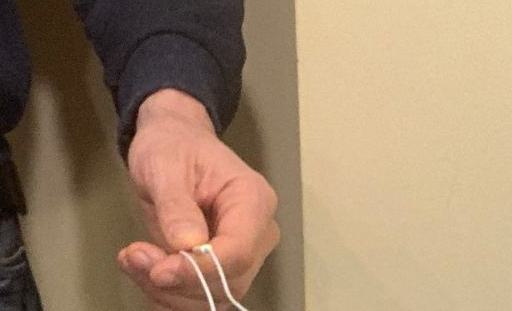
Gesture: no_gesture